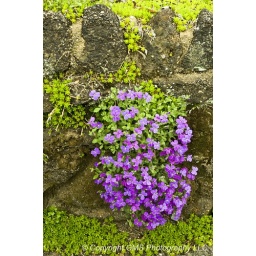
Lilac bush (Aubrieta deltoidea) on rock wall at Deep Cut Park in Middletown, New Jersey on April 10, 2009.